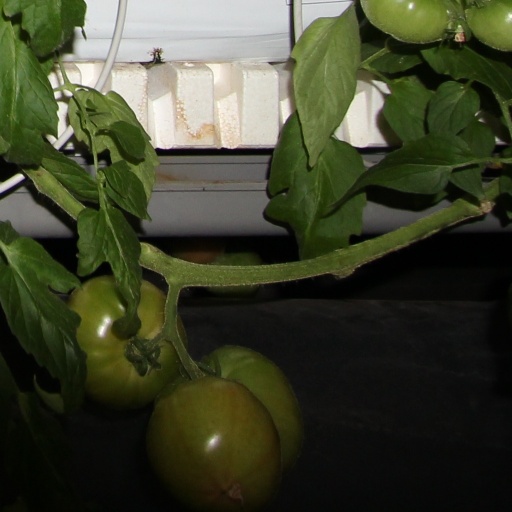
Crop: tomato